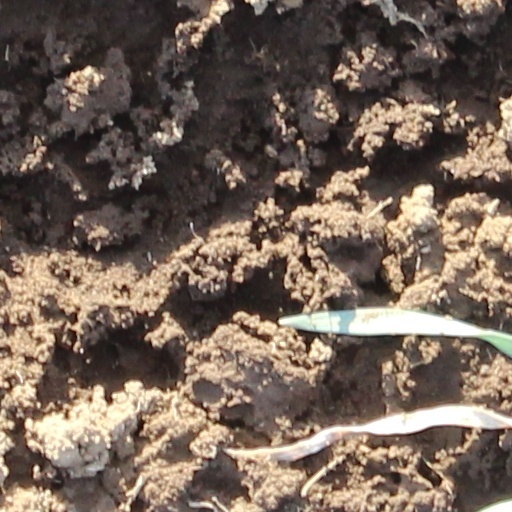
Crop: wheat